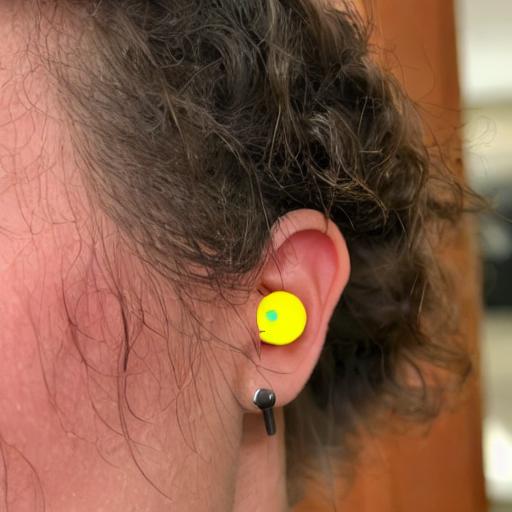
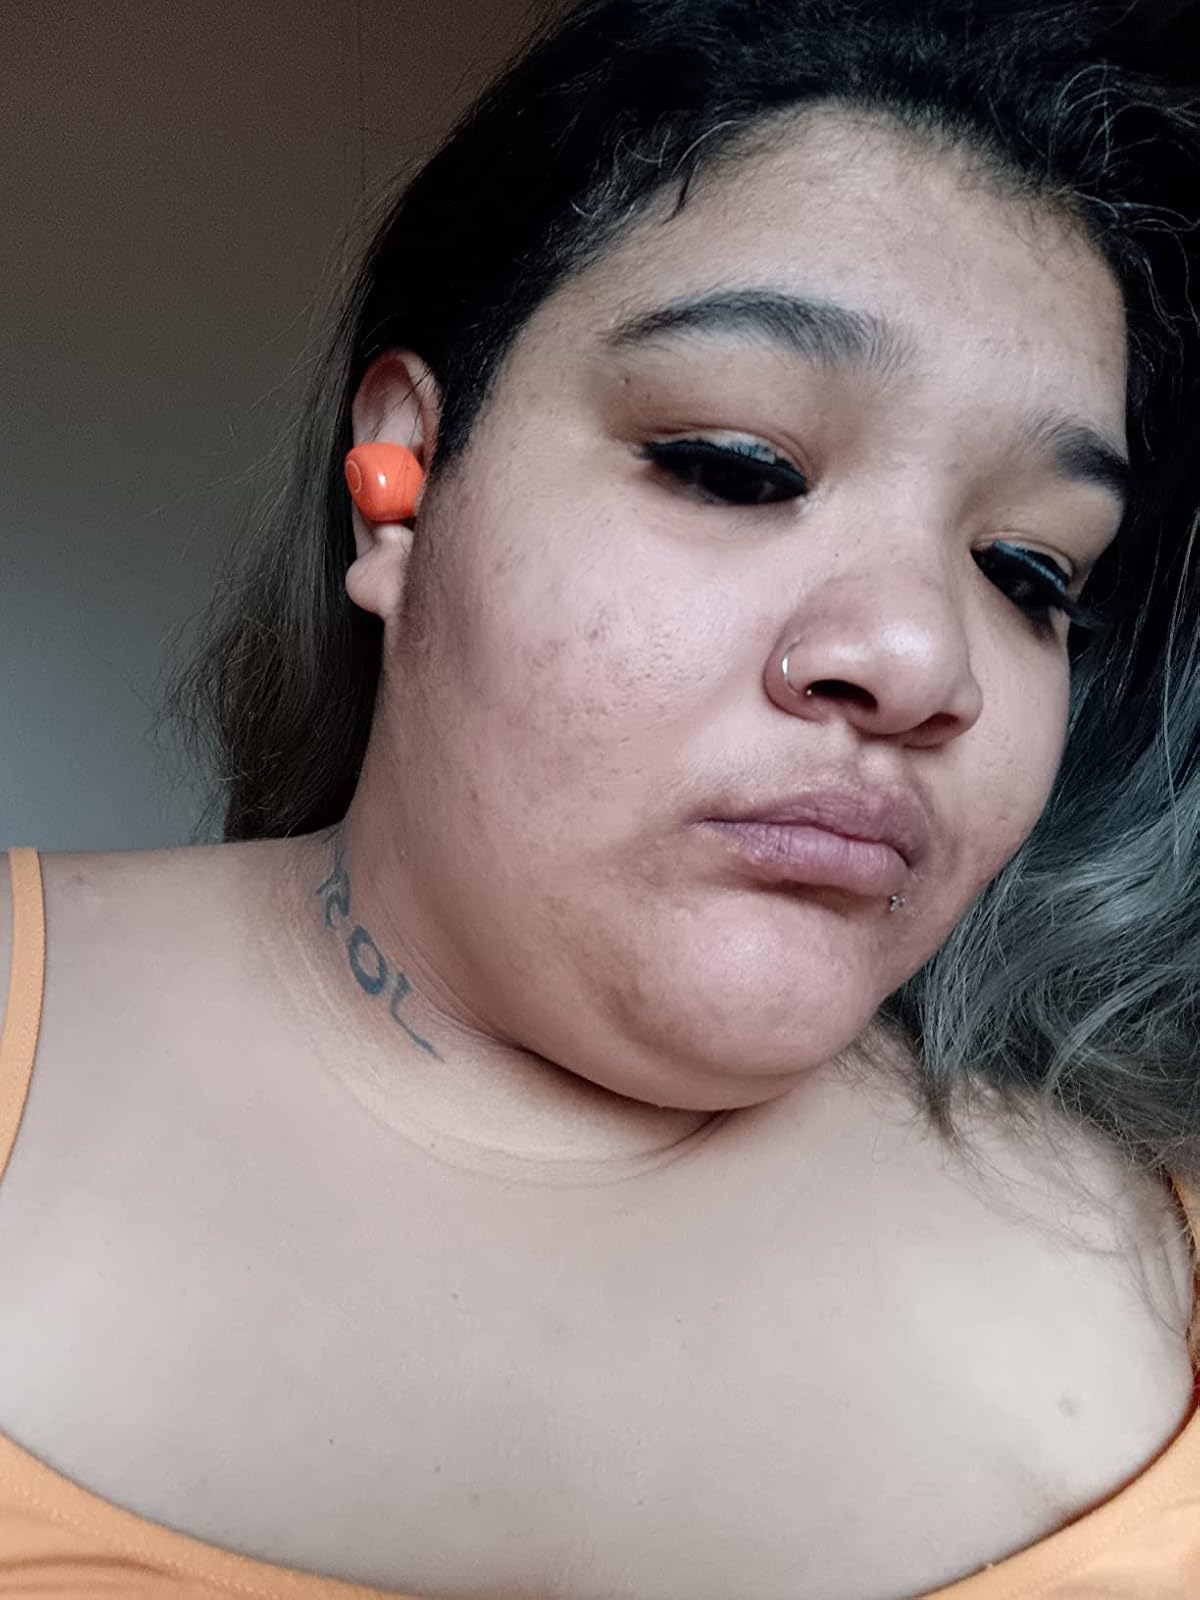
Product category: earbuds
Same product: no